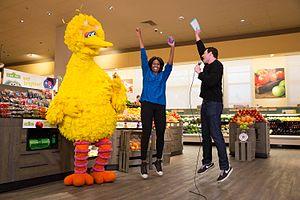
Big Bird est un gros oiseau jaune apparaissant dans l'émission pour enfants Sesame Street. En France, le personnage apparaît sous le nom de Toccata dans 1, rue Sésame. Il possède une étoile sur le Walk of Fame, au nᵒ 7021 d'Hollywood Boulevard.